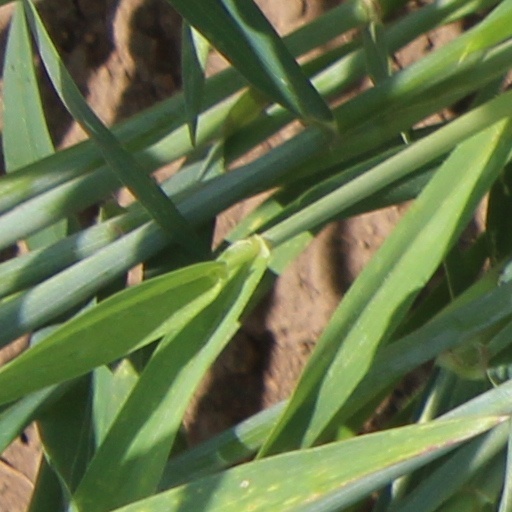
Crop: wheat